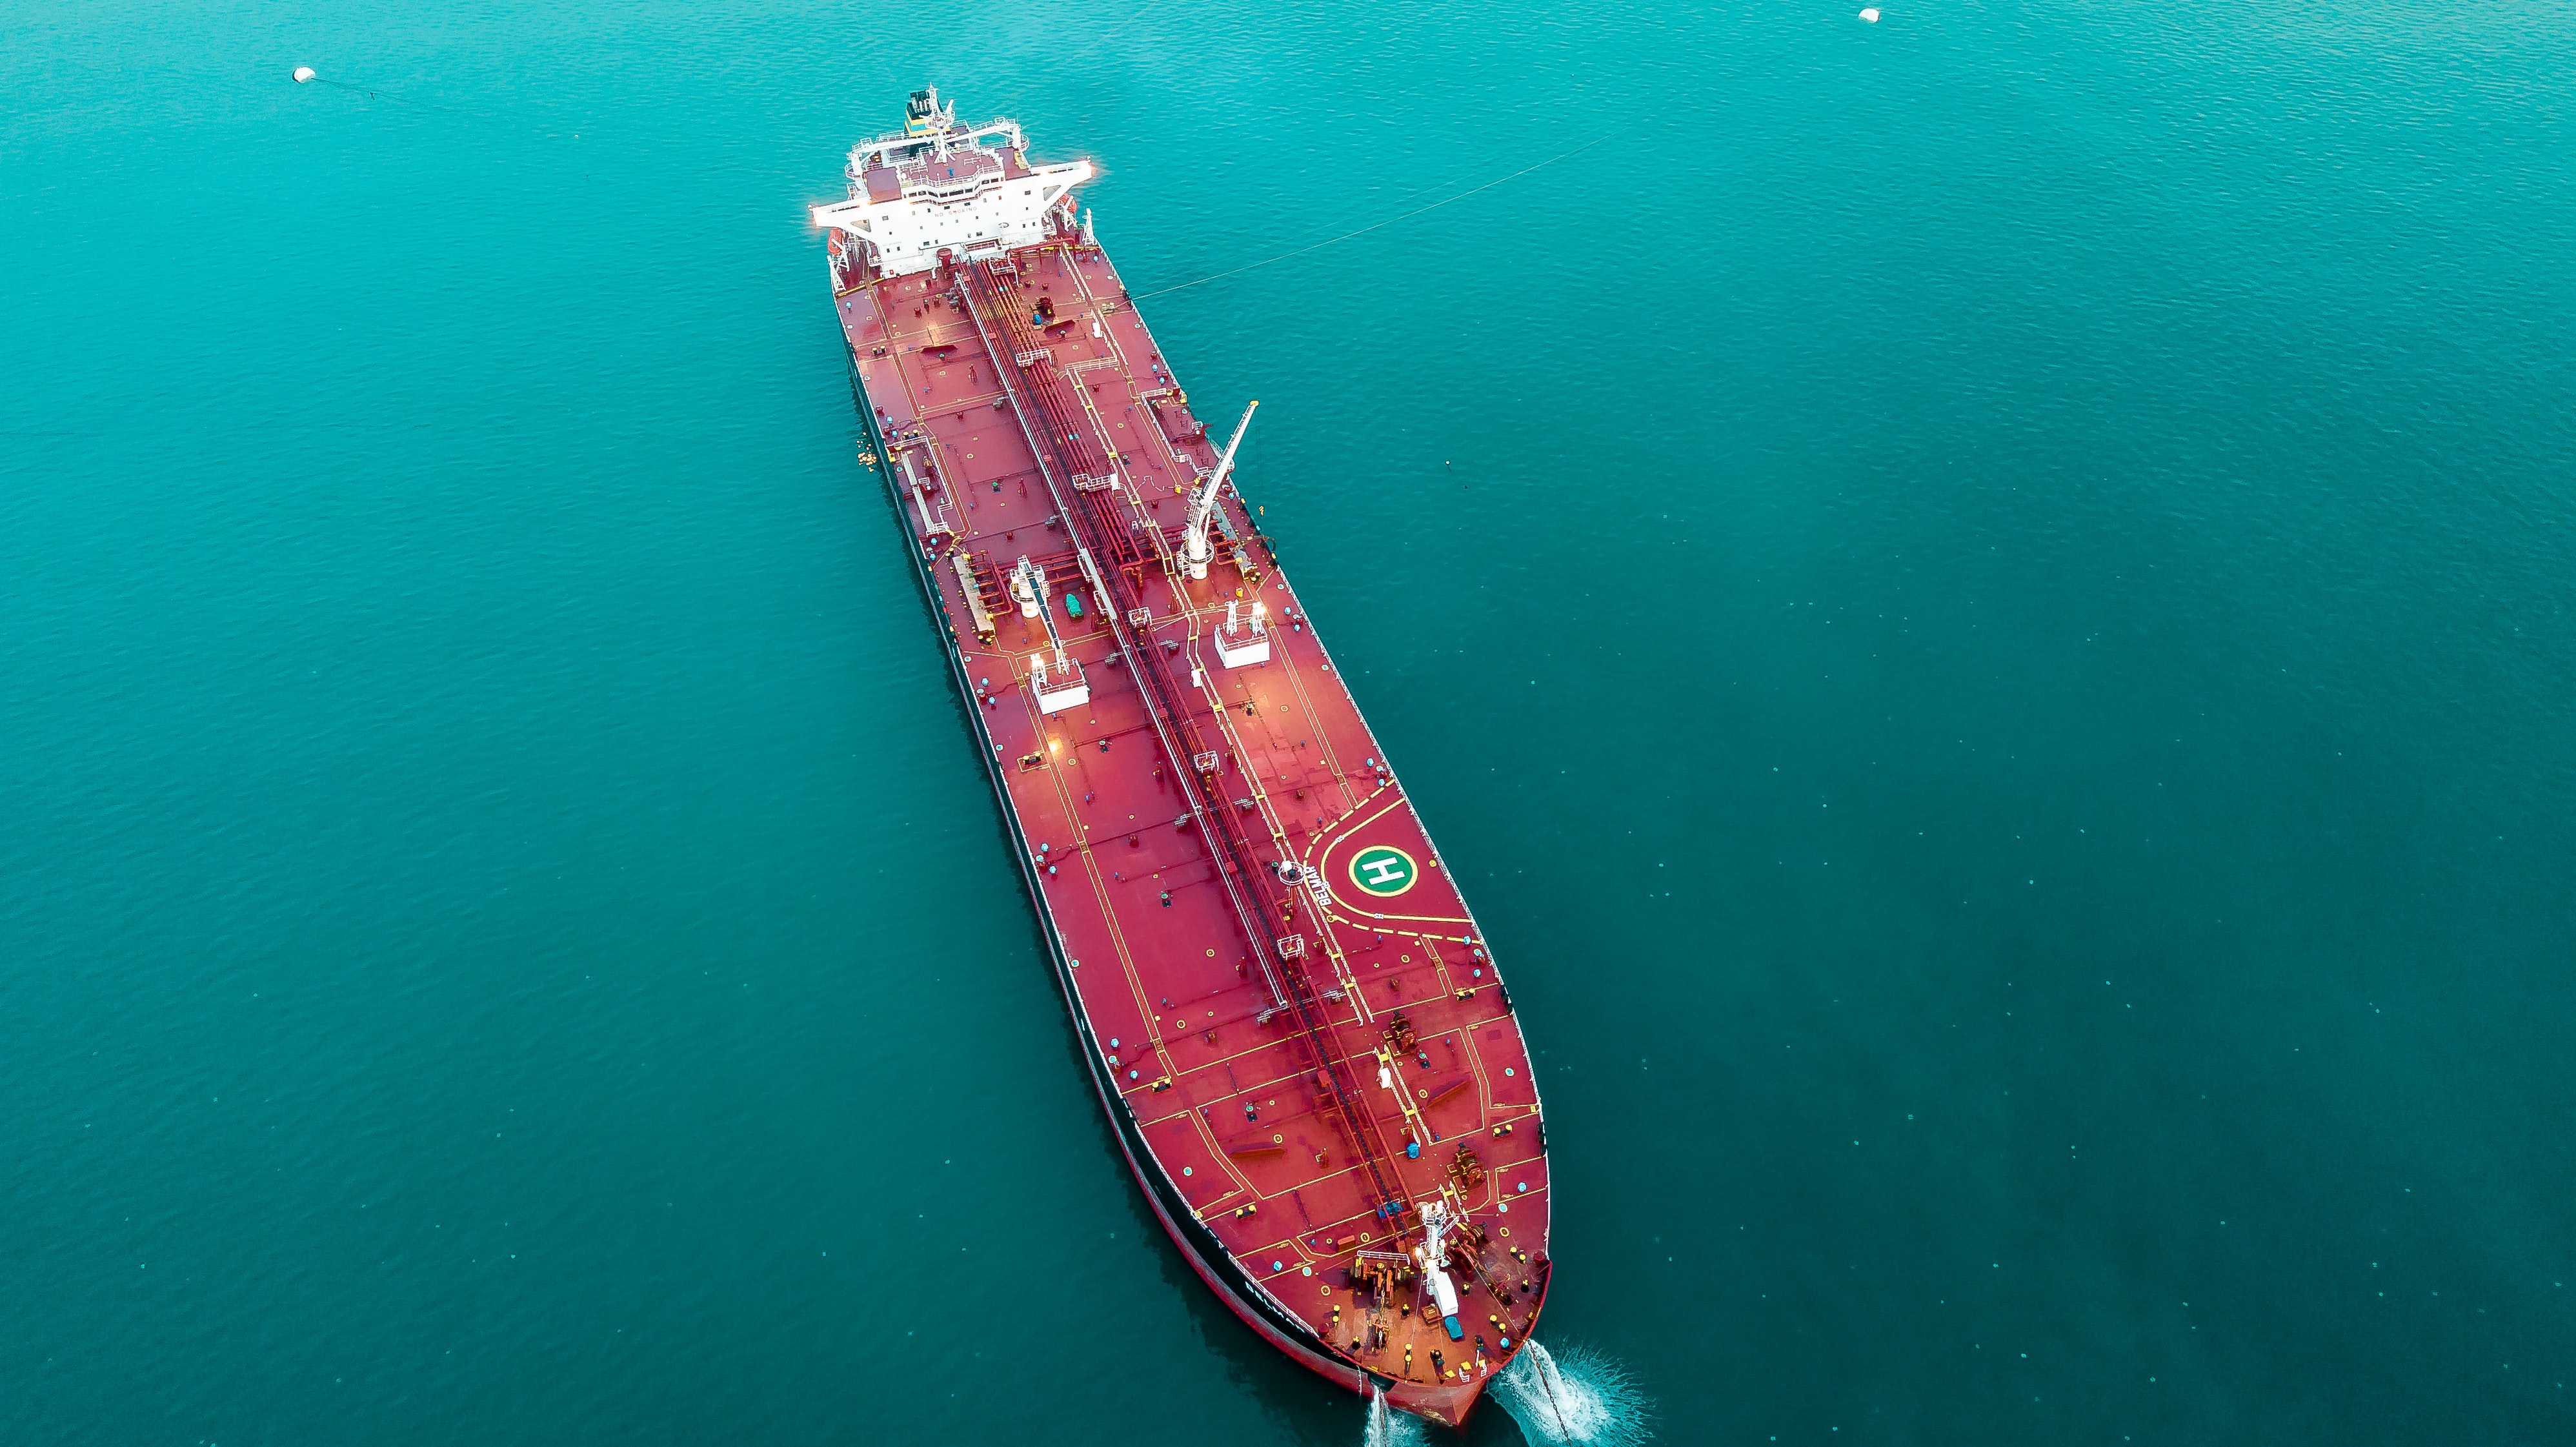
water, bulk carrier, ship, oil tanker, vehicle, tank ship, cargo ship, watercraft, container ship, Aframax, floating production storage and offloading, artificial island, naval architecture, photography, aerial photography, boat, Handymax